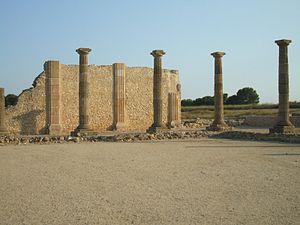
Site archéologique d'Empuries (Catalogne, Espagne)
Empuries, est un port antique gréco-romain, situé sur la commune de L'Escala, près de Gérone, en Catalogne.